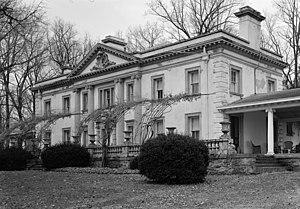
Liriodendron, Bel Air, Maryland, États-Unis